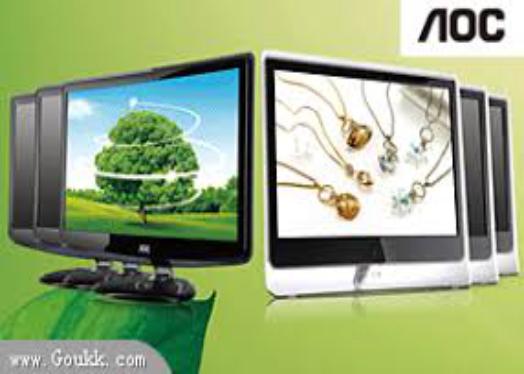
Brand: Admiral Oversea Corporation
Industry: Electronic